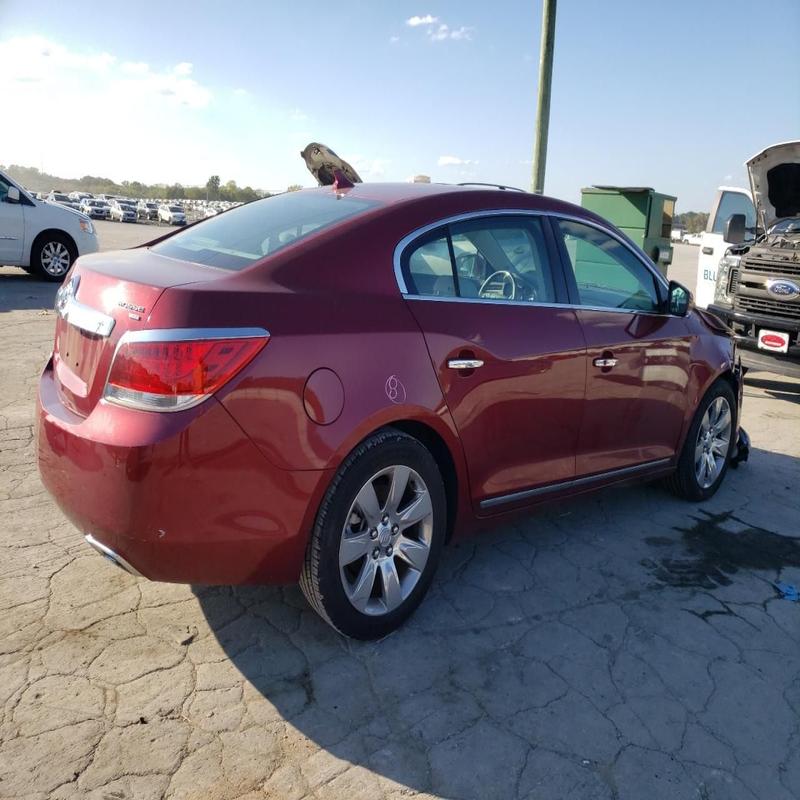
Aucun dommage détecté.
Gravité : aucun